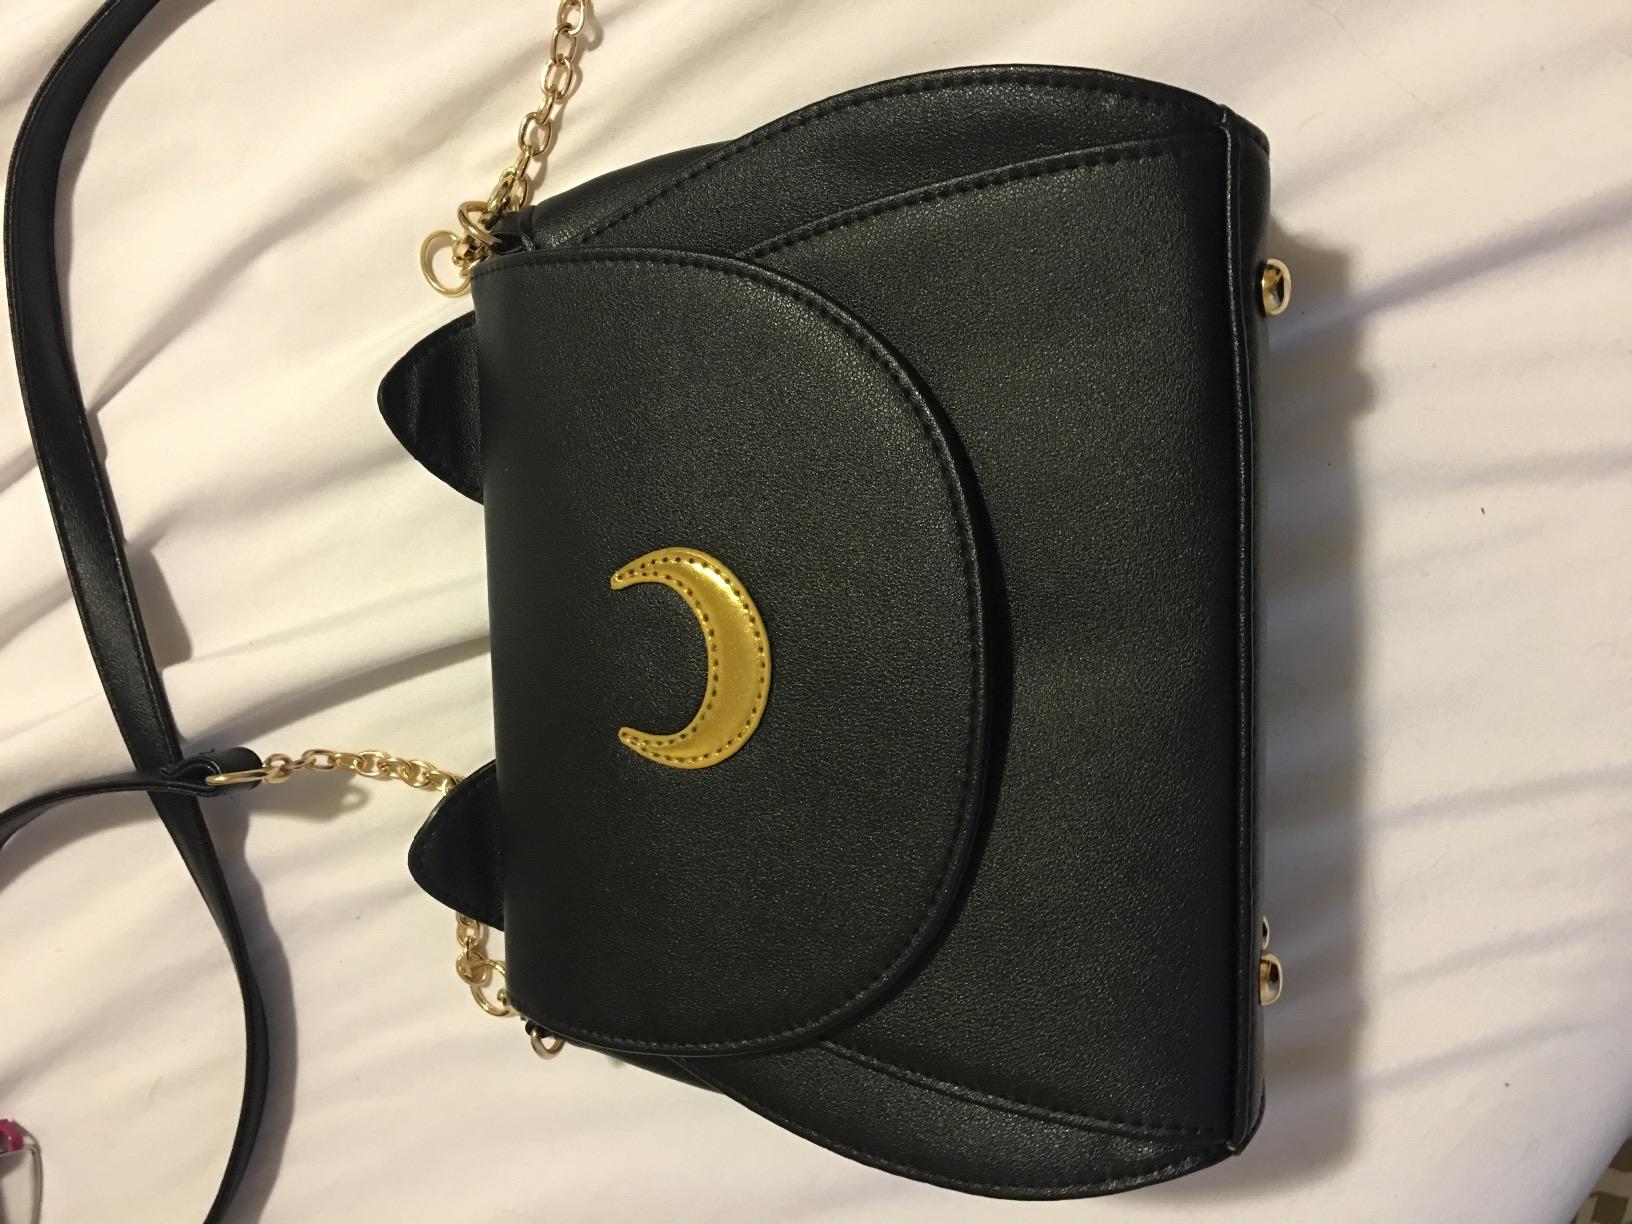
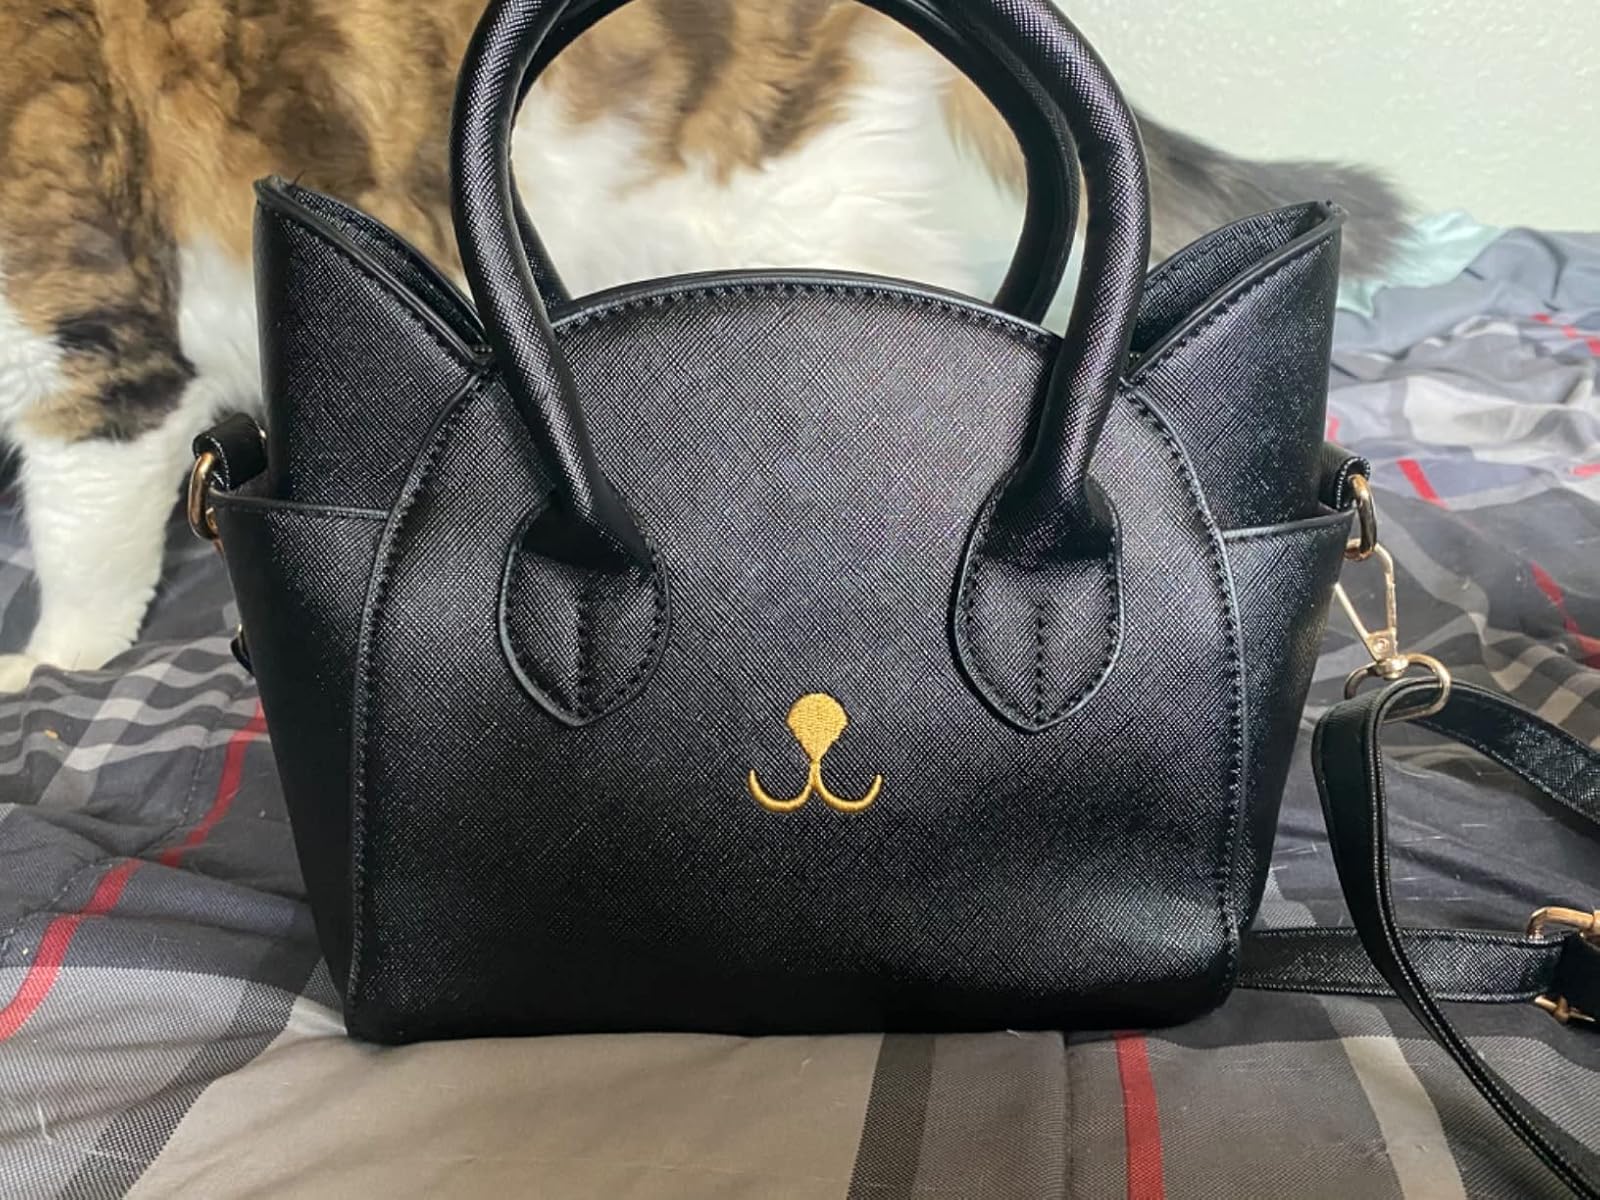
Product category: accessories_handbag
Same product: no